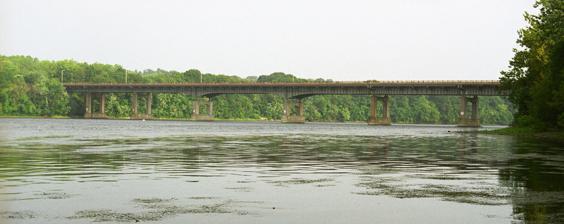
Building: Enfield–Suffield Veterans Bridge
Country: United States of America
Year built: 1966
Bridge in Connecticut and Suffield, Connecticut Enfield-Suffield Veterans Bridge Coordinates 41°59′23″N 72°36′13″W / 41.98972°N 72.60361°W / 41.98972; -72.60361 Carries Route 190 , Windsor Locks Canal Trail Crosses Connecticut River Locale Enfield, Connecticut and Suffield, Connecticut Maintained by ConnDOT Characteristics Design Steel plate girder bridge History Construction end 1966 Opened 1966 Location The Enfield–Suffield Veterans Bridge , commonly known in either town as the Enfield Bridge or Suffield Bridge , is the main traffic crossing that connects the towns of Enfield and Suffield, Connecticut over the Connecticut River . It carries Route 190 as well as the Windsor Locks Canal State Park Trail across the river. See also List of crossings of the Connecticut River External links and references